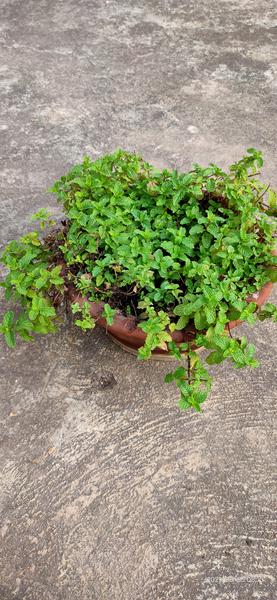
Plant: Mint